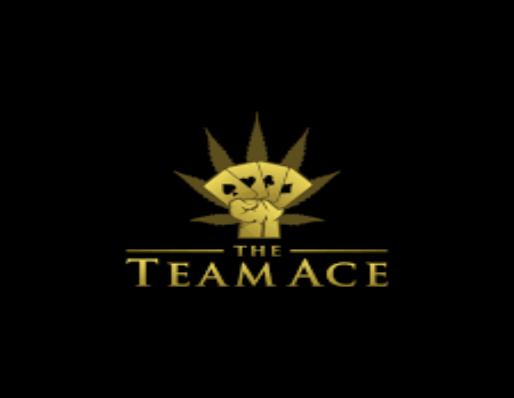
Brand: ACE Team
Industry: Others